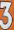
Number: 3